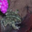
Label: frog